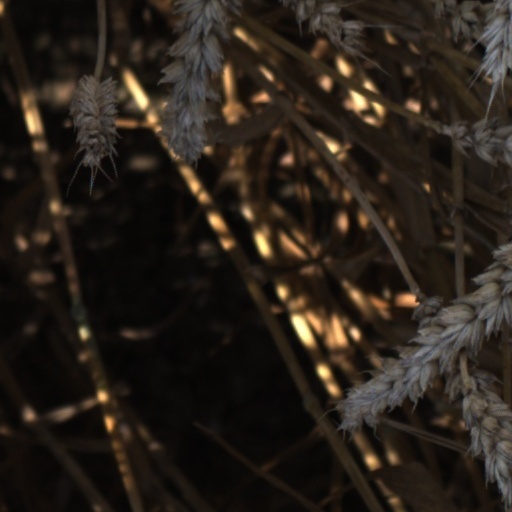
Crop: wheat